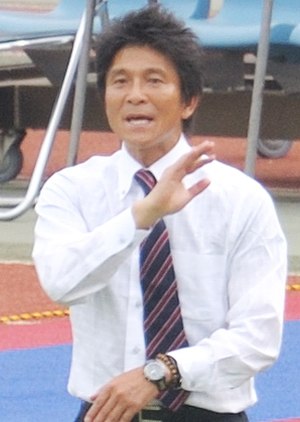
Hiroshi Jofuku
Hiroshi Jofuku er en tidligere japansk fodboldspiller og træner.